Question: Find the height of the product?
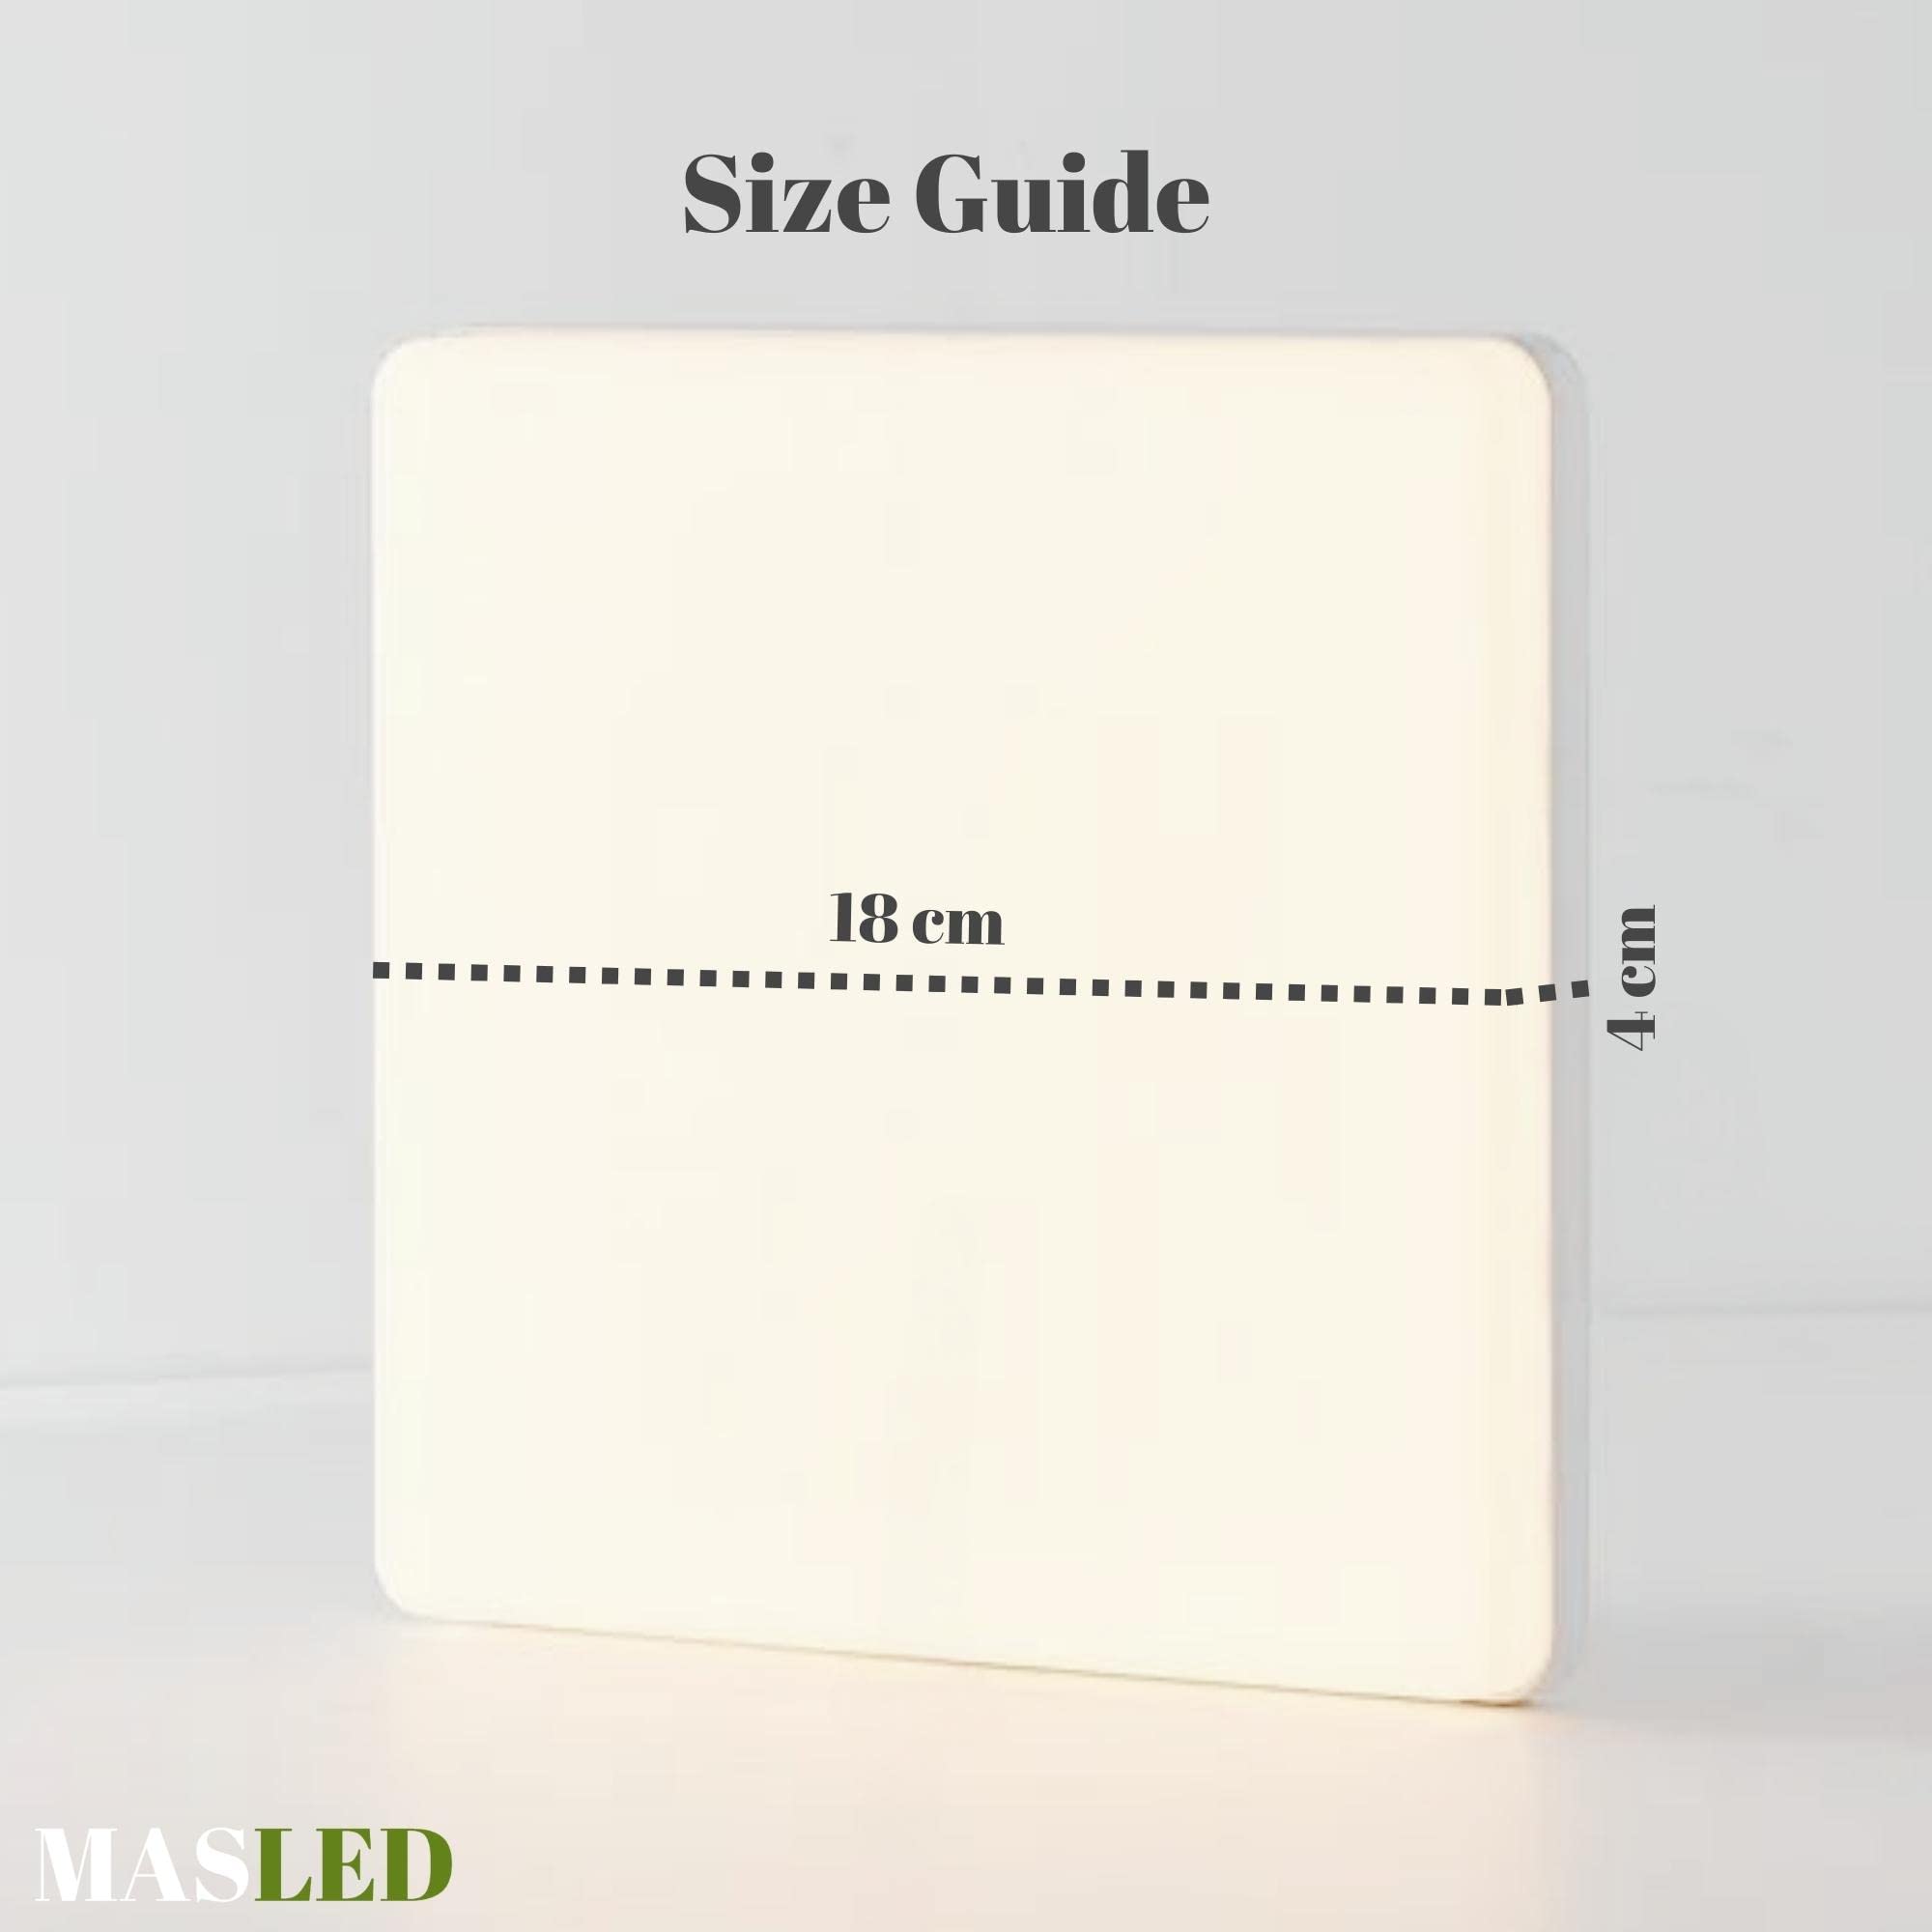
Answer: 4.0 centimetre